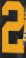
Number: 2